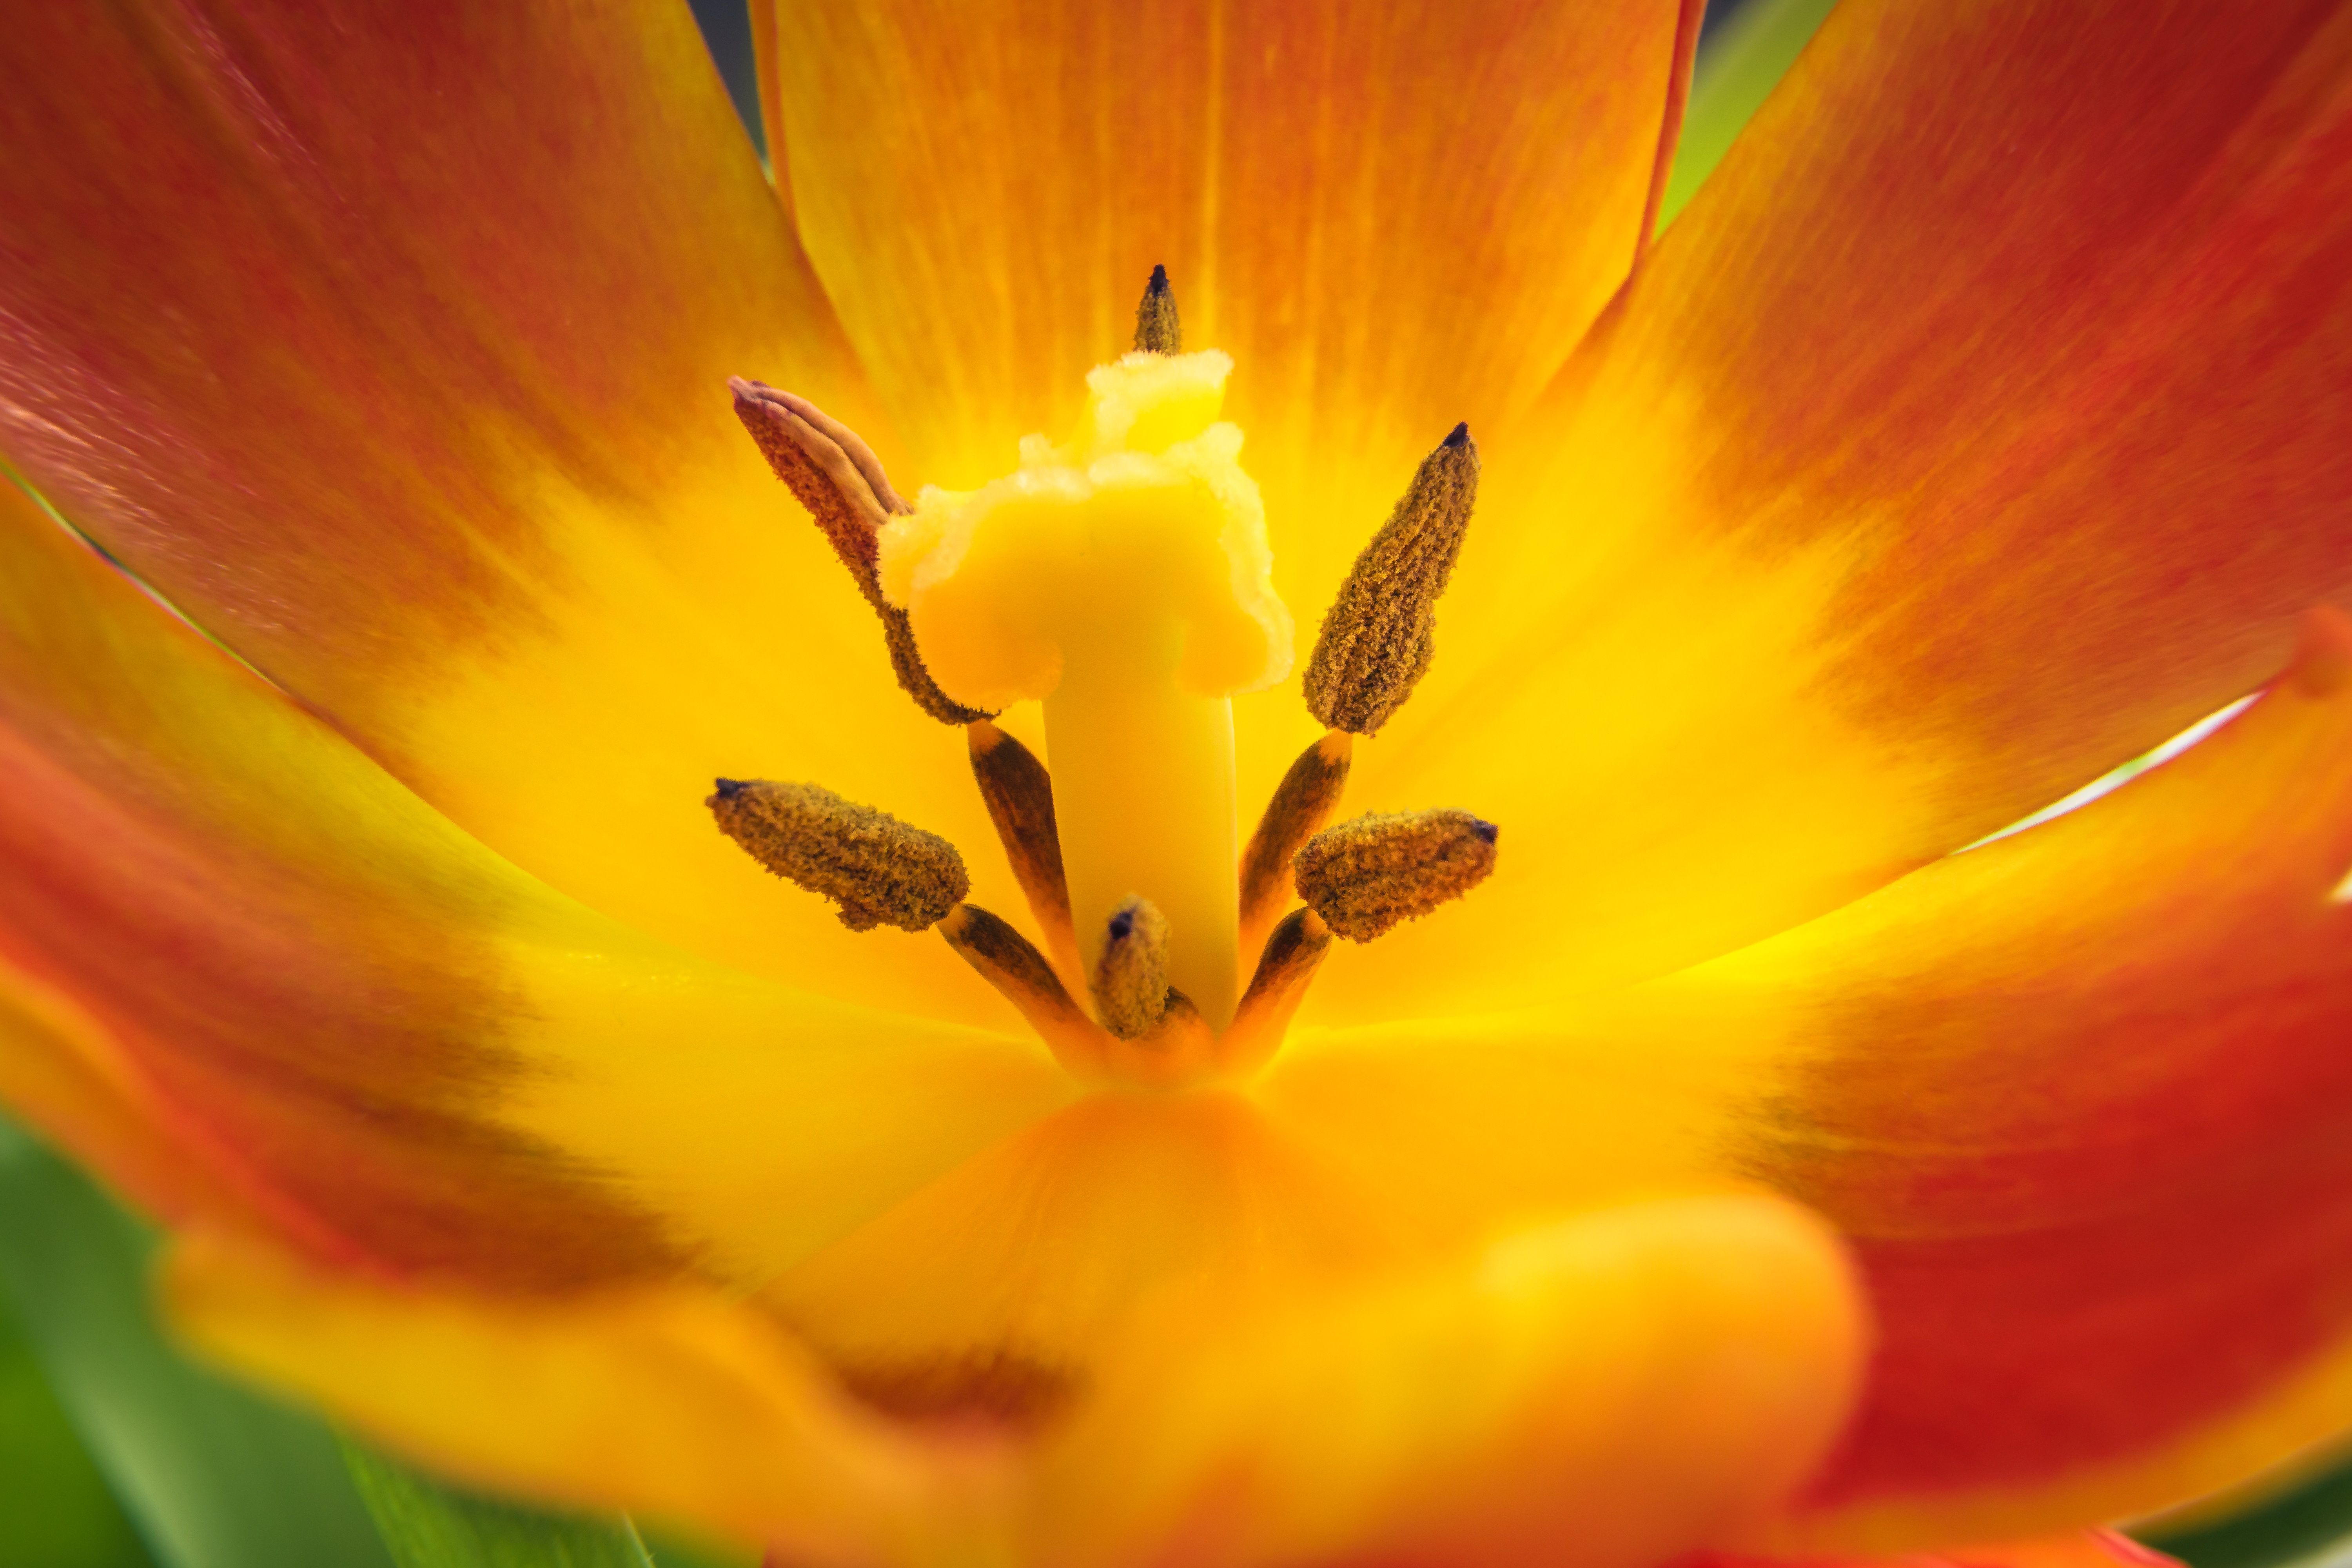
nature, blossom, plant, photography, flower, petal, bloom, tulip, orange, spring, colorful, yellow, flora, close up, lily, macro photography, flowering plant, lily family, plant stem, land plant